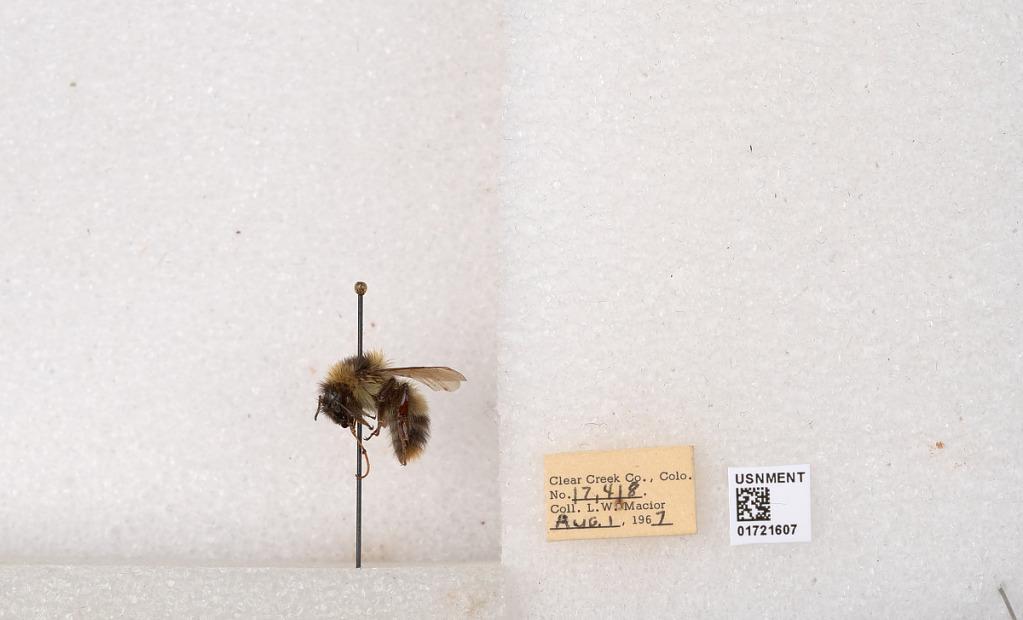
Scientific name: Bombus kirbyellus
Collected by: L. Macior
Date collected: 1967-8-1
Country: United States
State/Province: Colorado
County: Clear Creek
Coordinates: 39.6891, -105.644